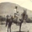
Label: horse